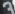
Number: 3